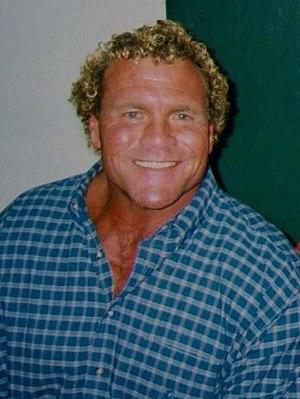
Sidney Raymond « Sid » Eudy est un catcheur américain né le 4 juillet 1960 à West Memphis dans l'Arkansas. Plus connu sous le nom de Sid Vicious, il a également été surnommé Sid Justice ou encore Sycho Sid.